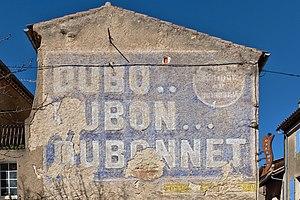
Publicité murale pour Dubonnet à Lautrec, Tarn, France.